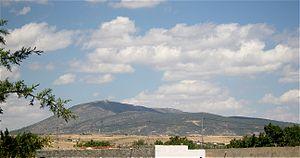
Vue du versant occidental du Djebel Bargou (Siliana - Tunisie)
La dorsale tunisienne est un ensemble d'alignements montagneux s'étendant, en Tunisie, des monts de Tébessa, à la frontière avec l'Algérie, jusqu'aux hauteurs du cap Bon sans toutefois les inclure en général.
Le djebel Bargou est une montagne tunisienne qui culmine à 1 266 m d'altitude.